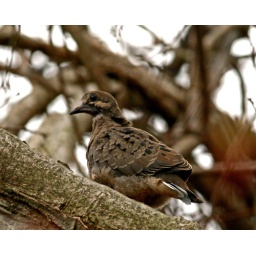
Found this cute little guy in a tree at Hammonasett State Park in CT on a bird walk.